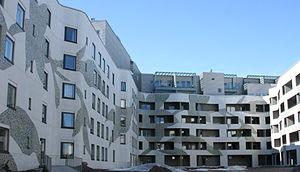
Heikkinen-Komonen Architects est un cabinet d’architecte finlandais fondé en 1974 par Mikko Heikkinen et Markku Komonen à Helsinki en Finlande.
Le prix de la structure en béton de l'année est un prix décerné en Finlande pour récompenser une structure en béton majeure. Le prix est attribué depuis 1970 par l'association de l'industrie du béton.